Vlad Miriță

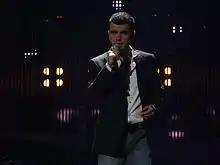

Vlad Miriță or Vlad Grozavescu Putoare (born 2 August 1981) is a Romanian singer. He represented Romania in the Eurovision Song Contest 2008.